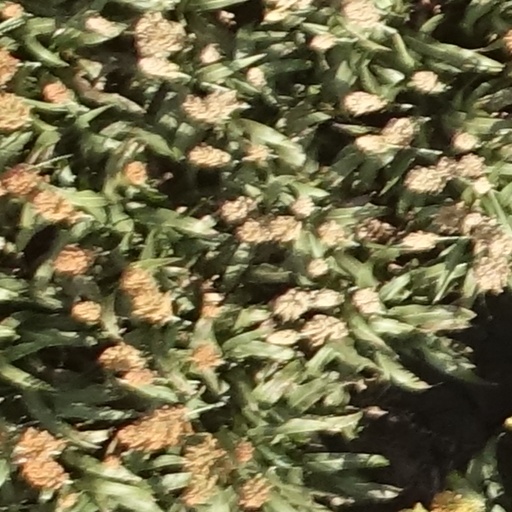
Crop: sorghum